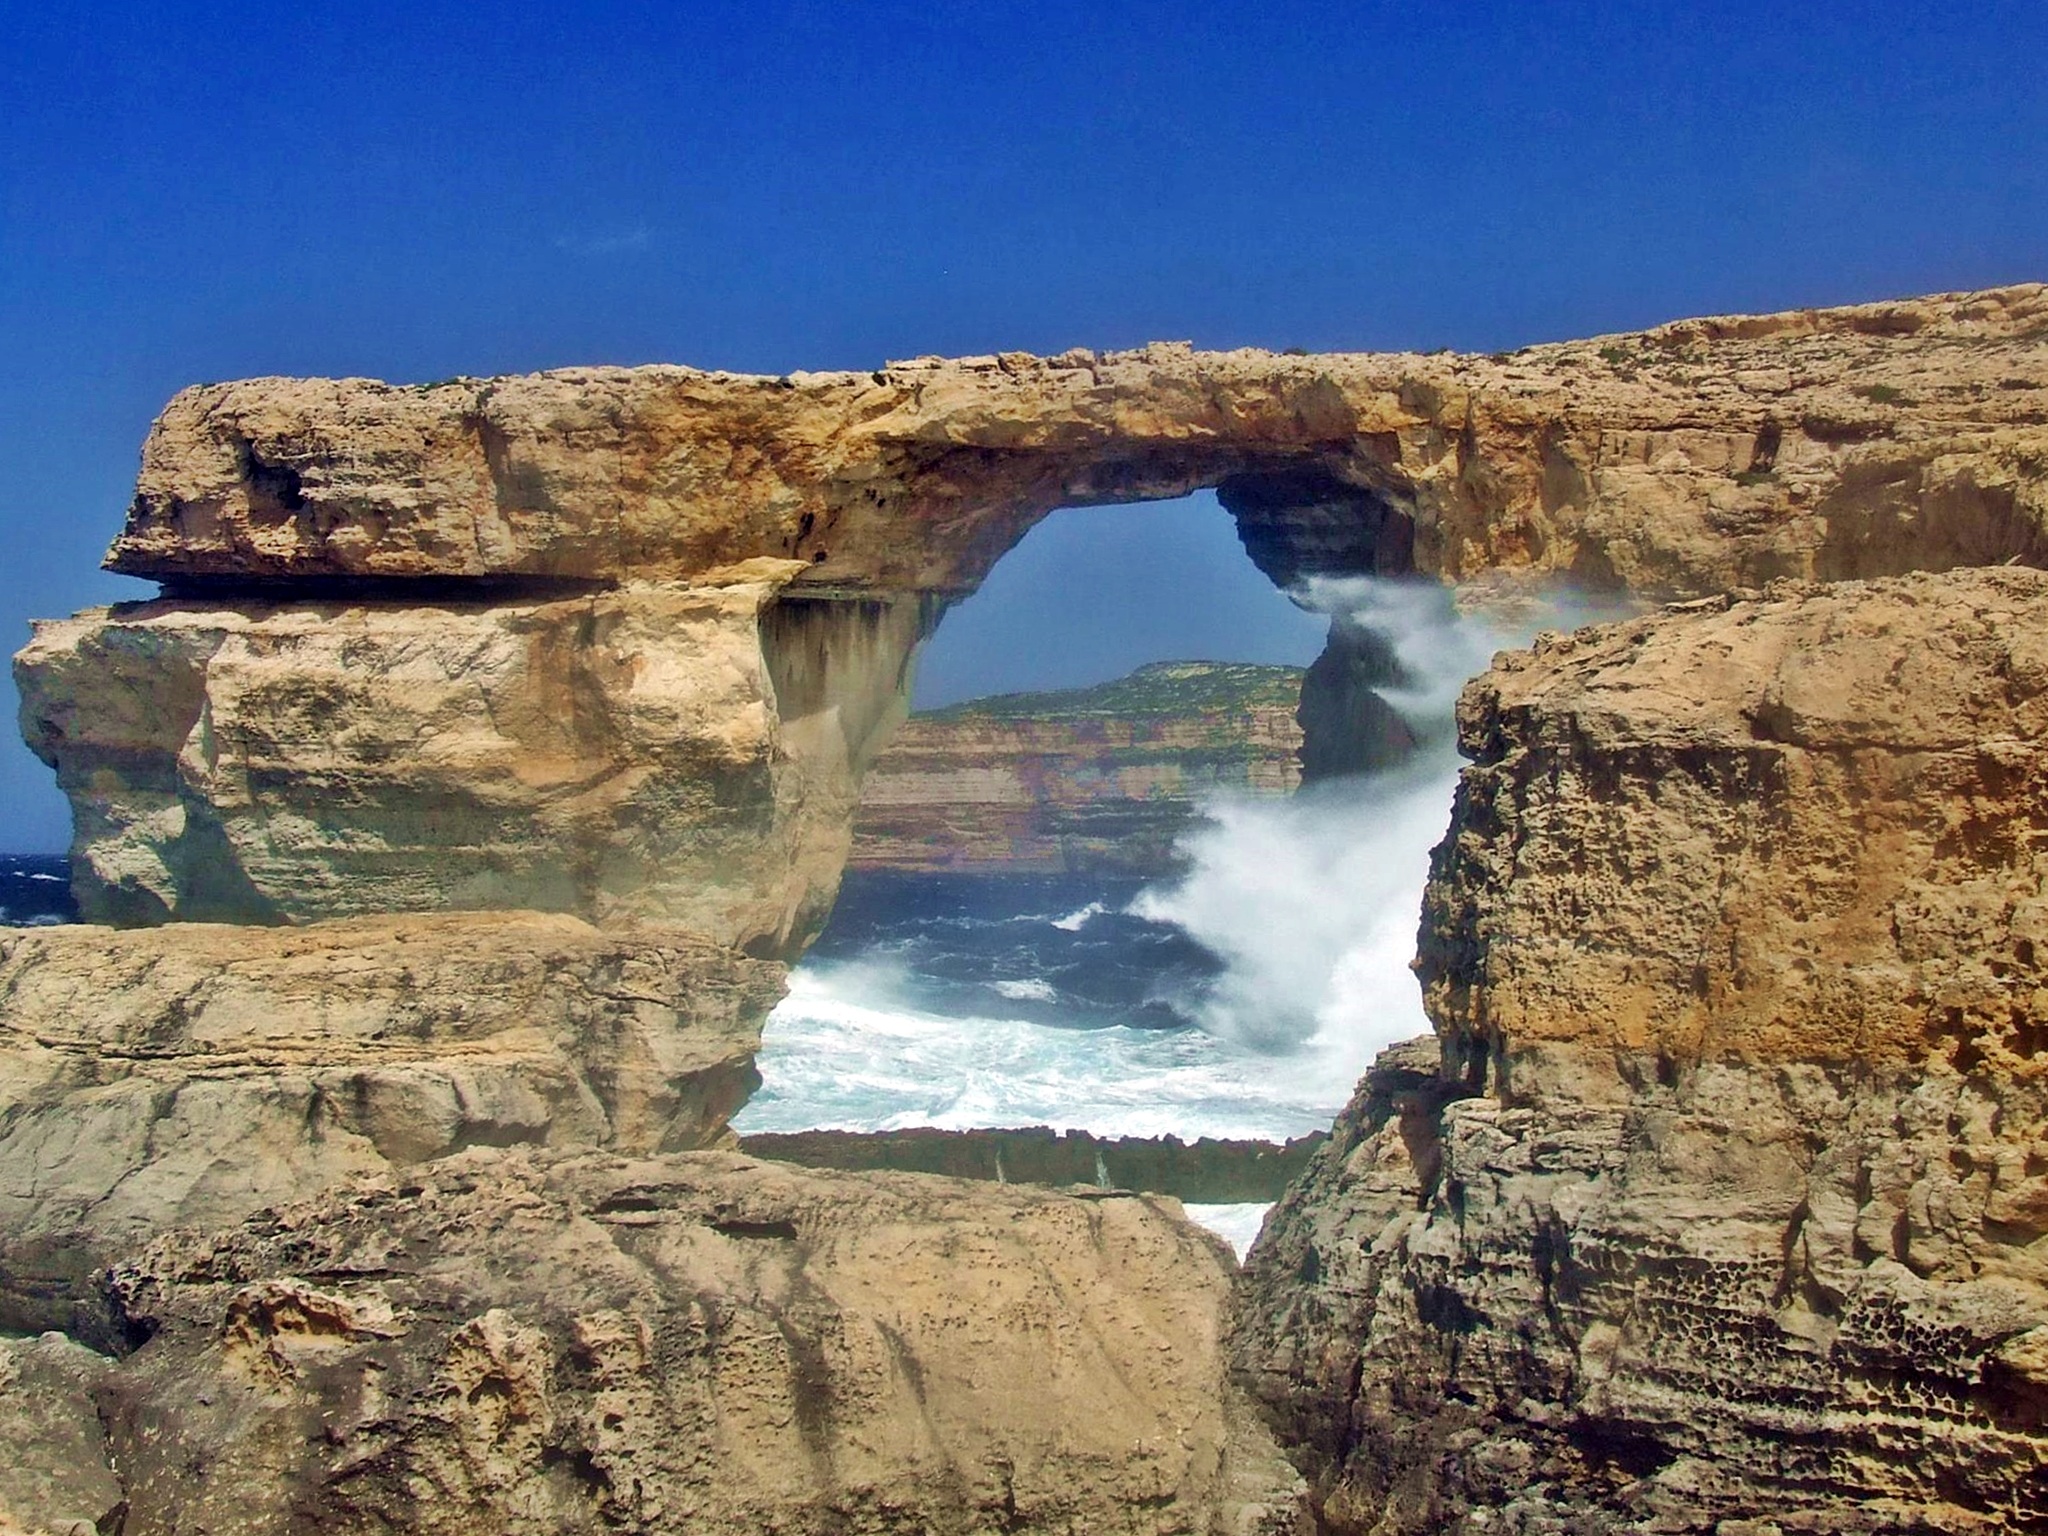
beach, landscape, sea, coast, water, nature, outdoor, rock, ocean, sky, hole, window, stone, summer, tourist, travel, coastline, formation, cliff, europe, arch, mediterranean, natural, bay, island, blue, attraction, stack, terrain, material, geology, badlands, azure, plateau, limestone, scene, malta, famous, cape, wadi, maltese, landform, gozo, natural arch, azure window, geographical feature, dwejra